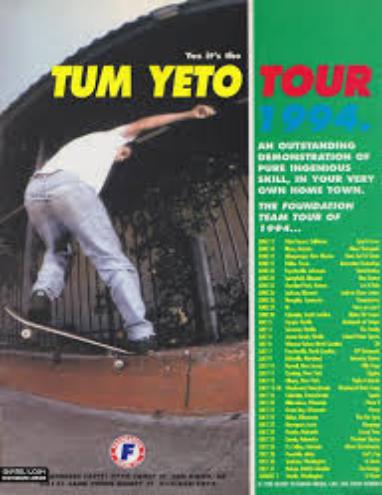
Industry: Leisure